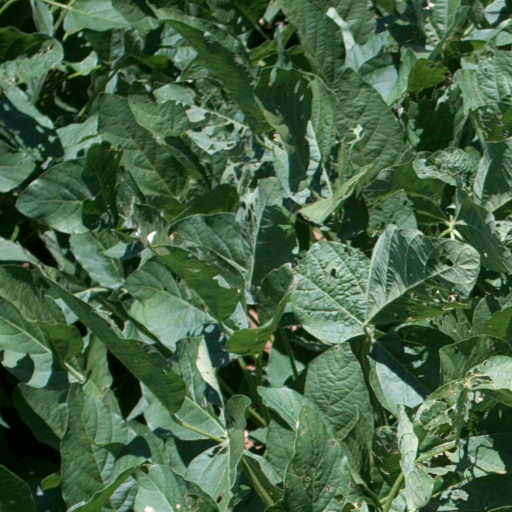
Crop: soybean